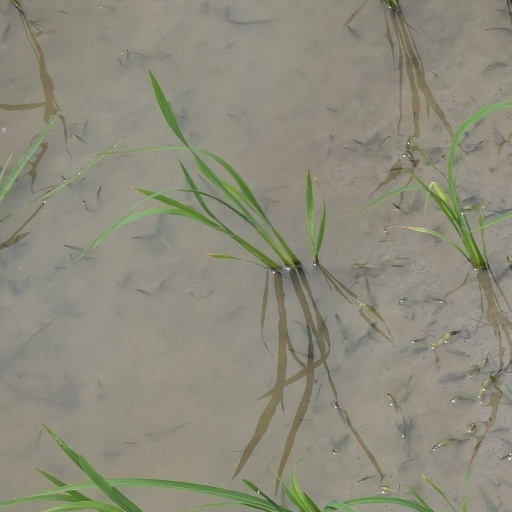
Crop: rice